Kenkey
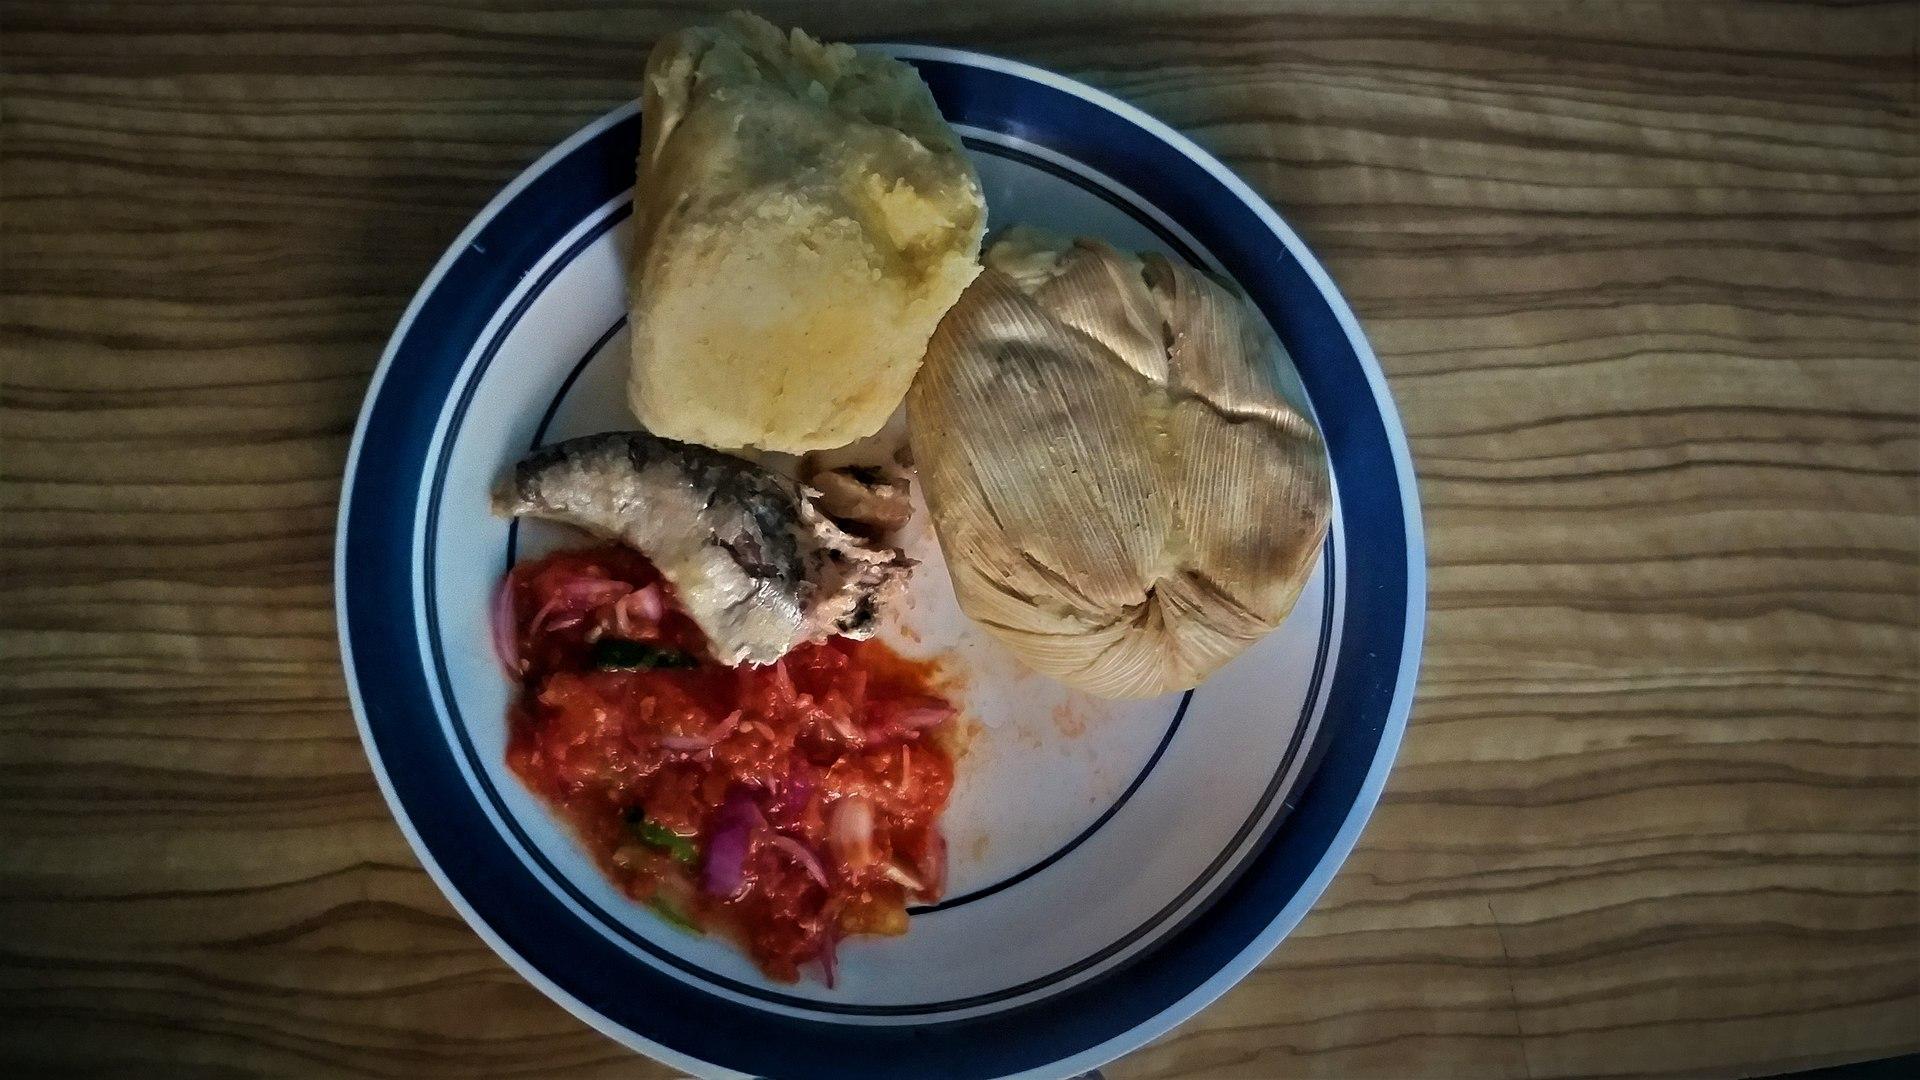
Also known as:
de - German: Kenkey
fr - French: Kenkey
ha - Hausa: Kenkey
ig - Igbo: Kenkey
it - Italian: Kenkey
jv - Javanese: Kenkey
sw - Swahili: Barafu ya Kenkey
tw - Twi: Kenkey
uk - Ukrainian: Кенкі
Category: dumpling (dumpling)
Cuisine: Ghanaian
Associated cuisines: Ghanaian
Area: Ghana, Benin, Burkina Faso, Cape Verde, Côte d'Ivoire, Gambia, Guinea, Guinea-Bissau, Liberia, Mali, Niger, Nigeria, Senegal, Sierra Leone, Togo
Countries: Ghana
Region: Western Africa, , , ,
The dish is a sourdough dumplings served pepper, fried fish, soup, or stew.